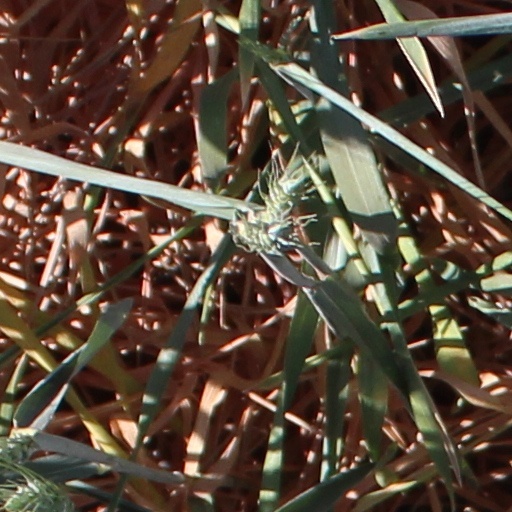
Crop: wheat